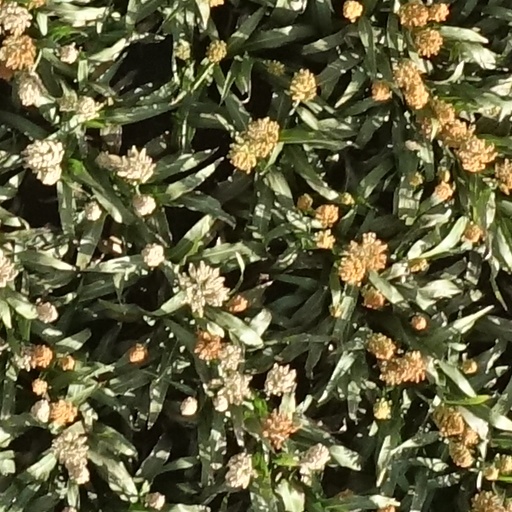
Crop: sorghum